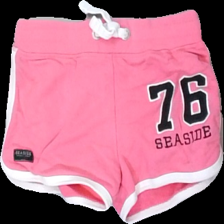
View: front
Type: Shorts
Category: Ladies
Brand: Not in the list
Brand text on label: Seaside
Colors: Pink
Material: 94% cotton, 6% elastane
Cut: Regular
Season: All
Stains: Minor
Price range: <50
Recommended usage: Export
Comment: washed out